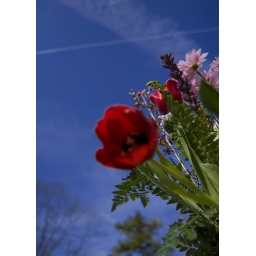
Red Flower against blue sky